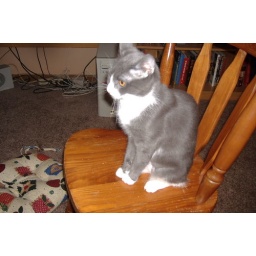
Sitting in the chair by my computer desk